Fluorescent lamp

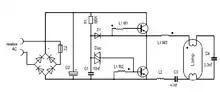
Electronic ballast basic schematic

Because the formation of an arc requires the thermionic emission of large quantities of electrons from the cathode, "rapid start" ballast designs provide windings within the ballast that continuously warm the cathode filaments. Usually operating at a lower arc voltage than the instant start design; no inductive voltage spike is produced for starting, so the lamps must be mounted near a grounded (earthed) reflector to allow the glow discharge to propagate through the tube and initiate the arc discharge via capacitive coupling. In some lamps a grounded "starting aid" strip is attached to the outside of the lamp glass. This ballast type is incompatible with the European energy saver T8 fluorescent lamps because these lamps require a higher starting voltage than that of the open circuit voltage of rapid start ballasts.